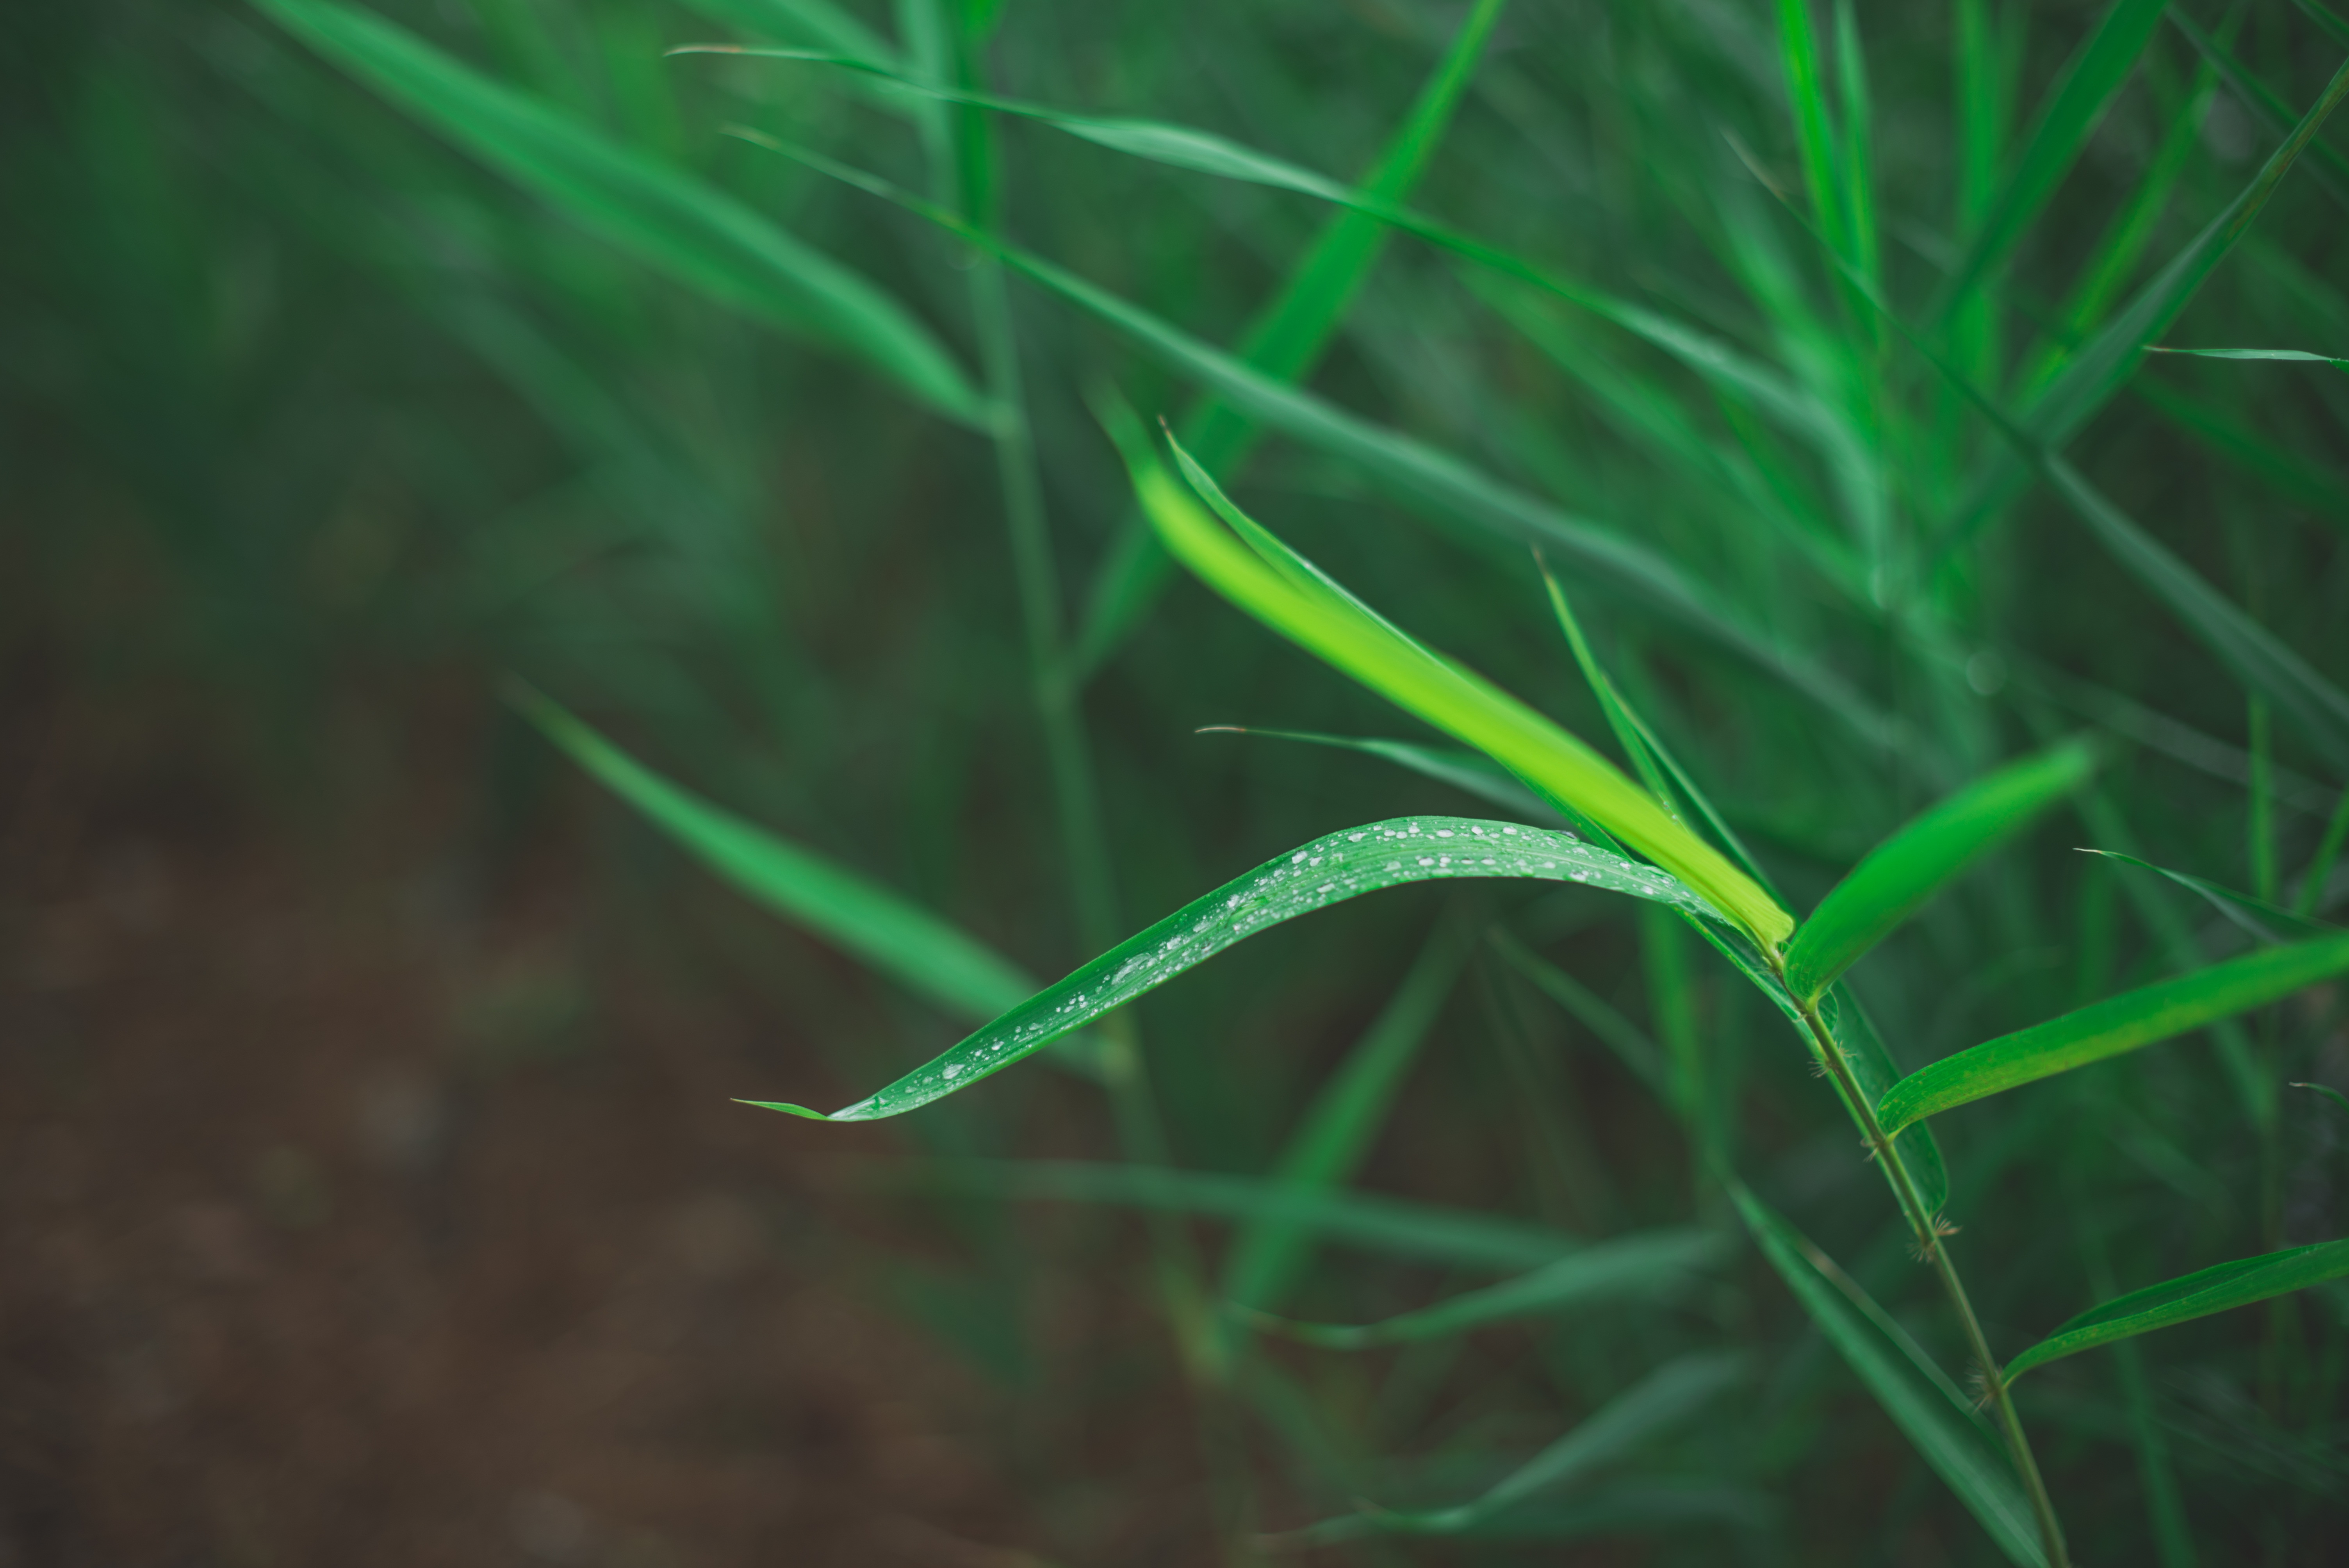
nature, grass, plant, sunlight, leaf, flower, walk, green, soil, flora, outside, macro photography, grass family, plant stem